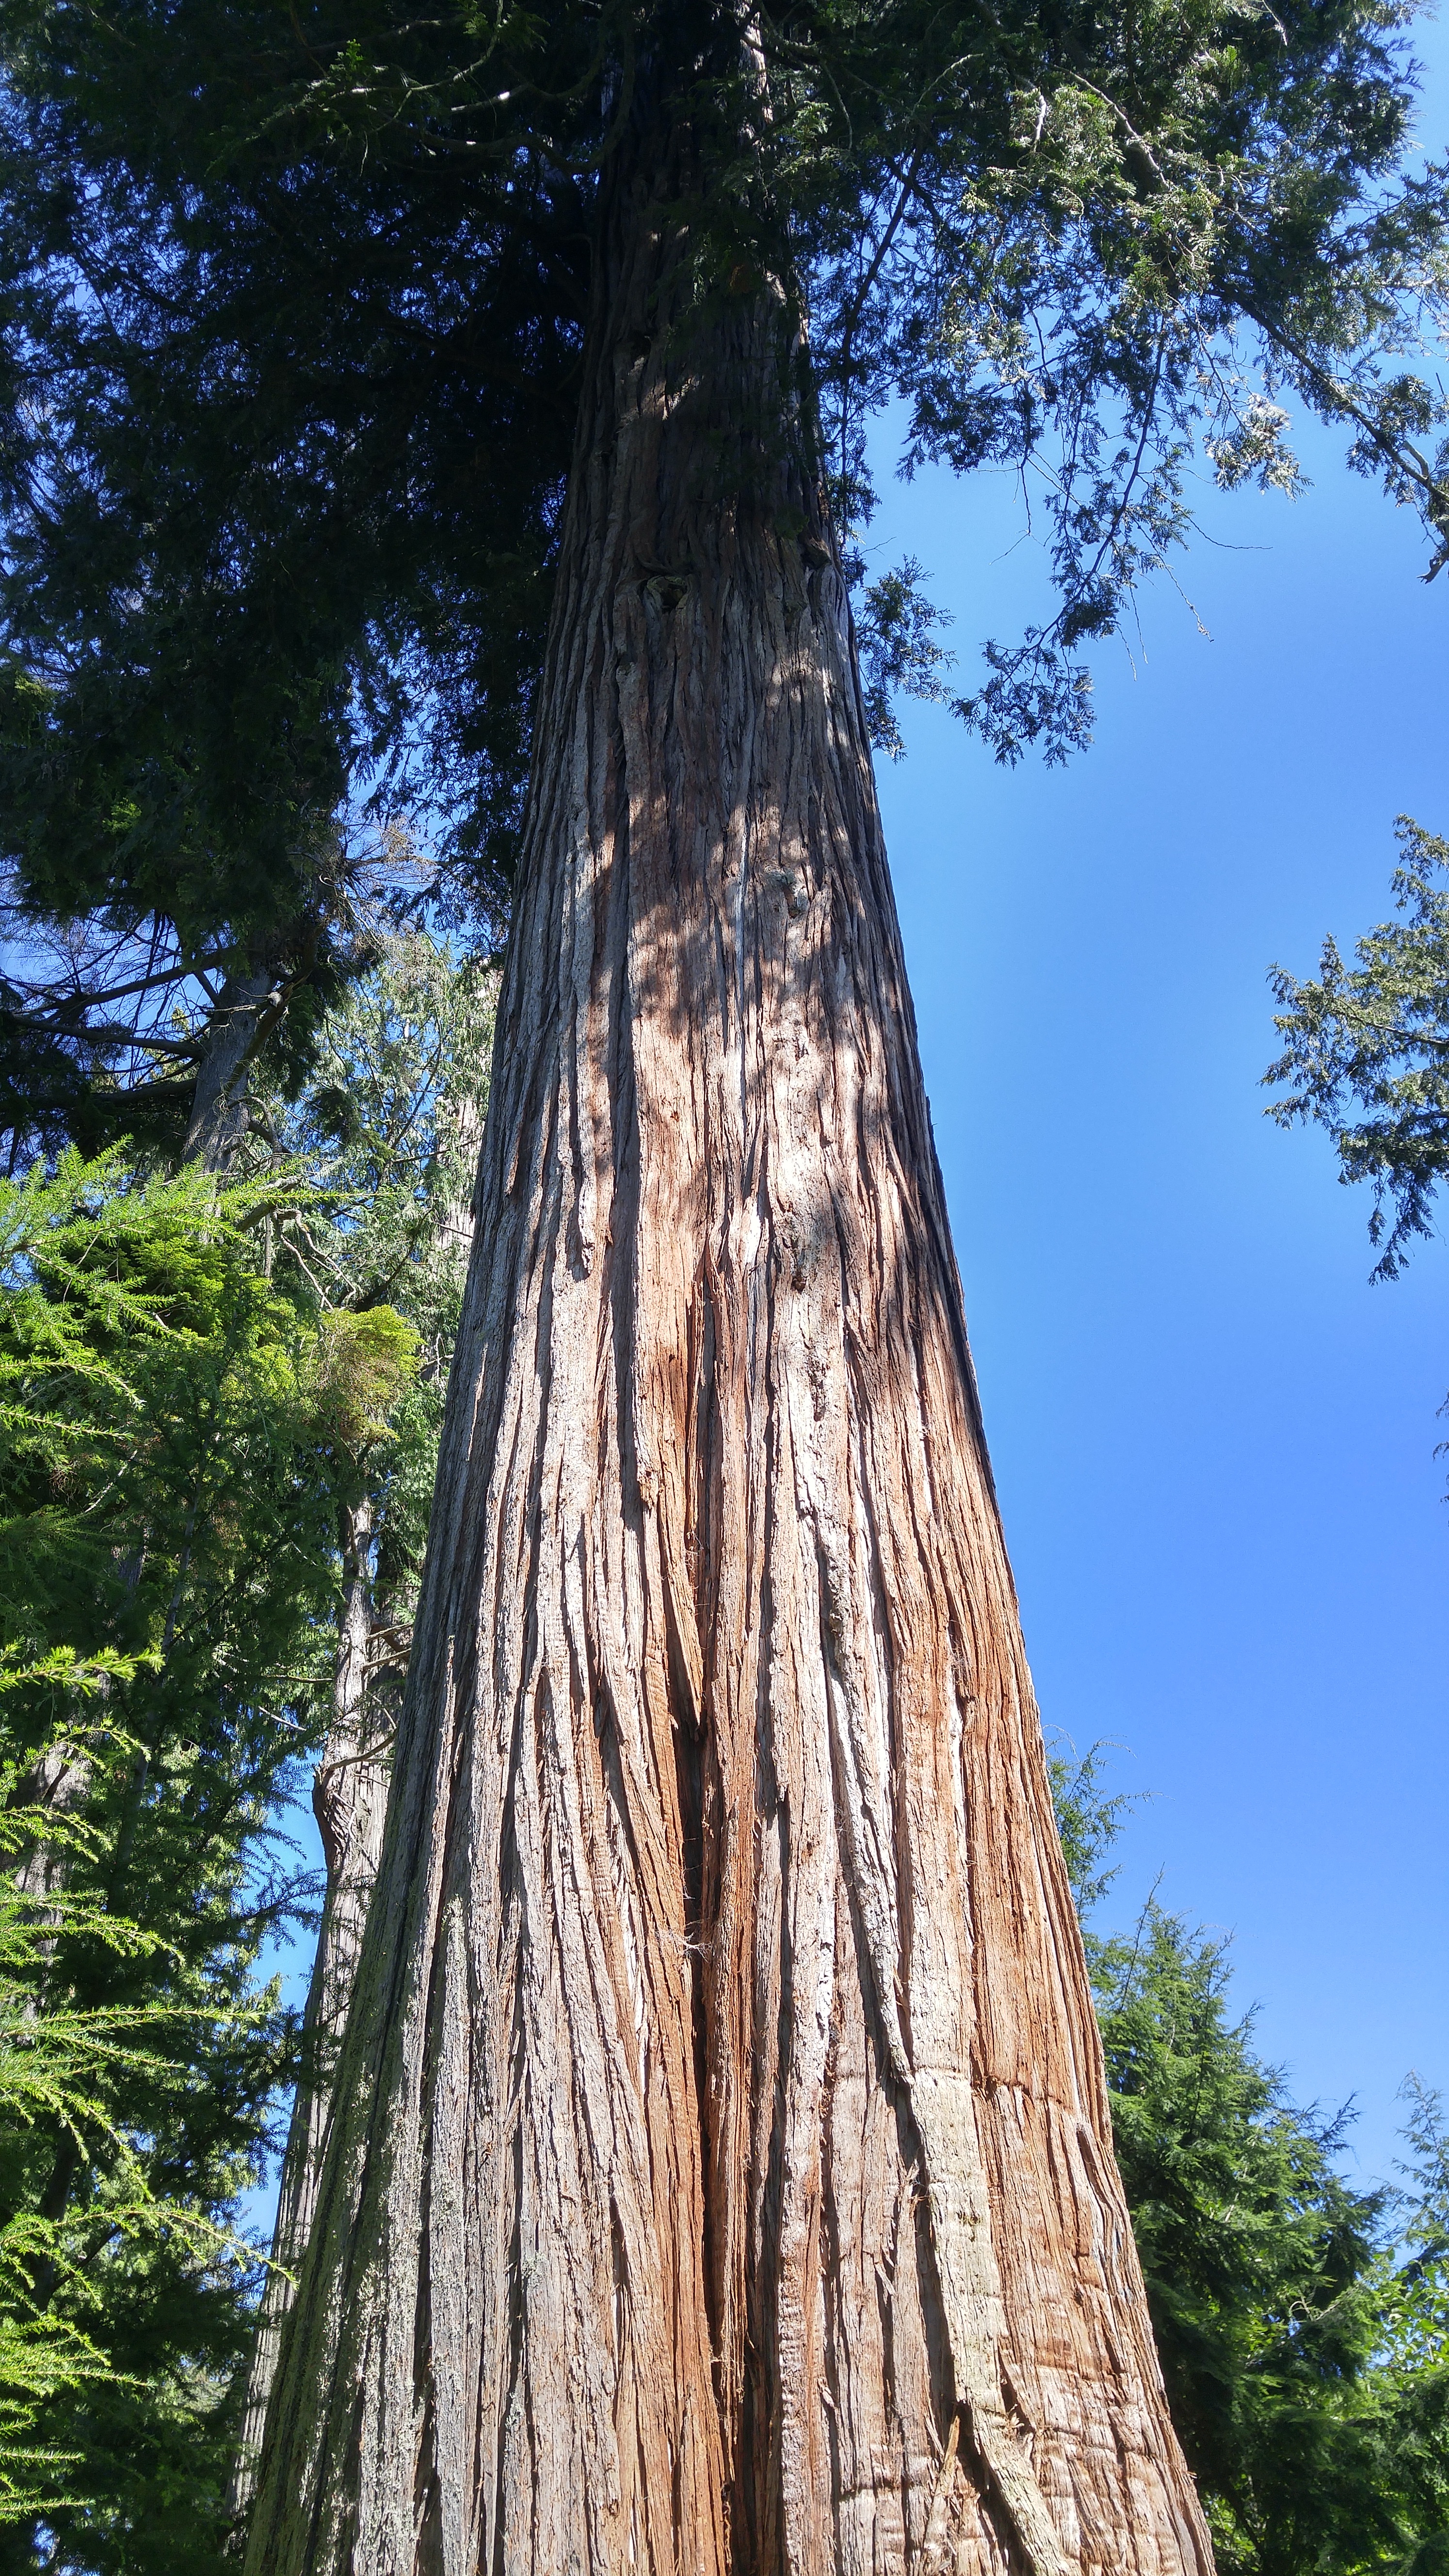
tree, nature, forest, branch, plant, wood, trail, leaf, trunk, autumn, park, giant, woodland, douglas fir, woody plant